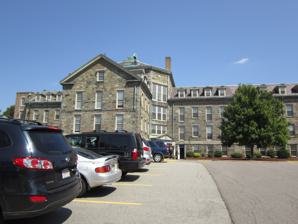
Building: Almshouse (Cambridge, Massachusetts)
Country: United States of America
Year built: 1850
United States historic place Almshouse U.S. National Register of Historic Places Show map of Massachusetts Show map of the United States Location 45 Matignon Road, Cambridge, Massachusetts Coordinates 42°24′8″N 71°7′57″W / 42.40222°N 71.13250°W / 42.40222; -71.13250 Built 1850 ( 1850 ) Architect Bryant, Gridley J. F.; Dwight, Rev. Louis Architectural style Greek Revival, Italianate MPS Cambridge MRA NRHP reference No. 82001908 Added to NRHP April 13, 1982 The Almshouse is an historic almshouse located at 45 Matignon Road in Cambridge, Massachusetts .  It is now the site of the International School of Boston 's main campus.  It was built in 1850 and is a prominent example of institutional residential architecture in stone, resembling prisons of the era.  The building was added to the National Register of Historic Places in 1982, where it is incorrectly listed at 41 Orchard Street. Description and history The former Cambridge Almshouse is located in the northwestern corner of Cambridge, on the north side of Matignon Road between Matignon High School and the St. Sava Serbian Orthodox Church.  It is a large three-story stone structure with modest Greek Revival styling, set partly across the city line between Cambridge and Somerville .  It has a central octagonal administrative section from which four wings of varying sizes radiate.  It is built mostly out of slate blocks that were quarried from a ledge on site, with dressed dark granite corner quoining, and granite belt courses between the floors.  The rooflines are pierced by rows of gabled dormers. The building was built in 1850, designed by architect Gridley J.F. Bryant and prison reform expert Rev. Louis Dwight.  A similar design was used by Bryant for Boston's Charles Street Jail (built in 1848) and for the Deer Island Jail (1850).  The building was the fifth and final instance of an almshouse built by the city.  It was built on a farm purchased by the city in 1849 for the purpose of establishing a poor farm .  The property was sold to the Roman Catholic Archdiocese of Boston in 1927, which operated a school and convent on the premises. (The archdiocese continues to operate Matignon High School, but sold the adjacent church, now St. Sava, in 2006.) See also National Register of Historic Places listings in Cambridge, Massachusetts National Register of Historic Places listings in Somerville, Massachusetts References